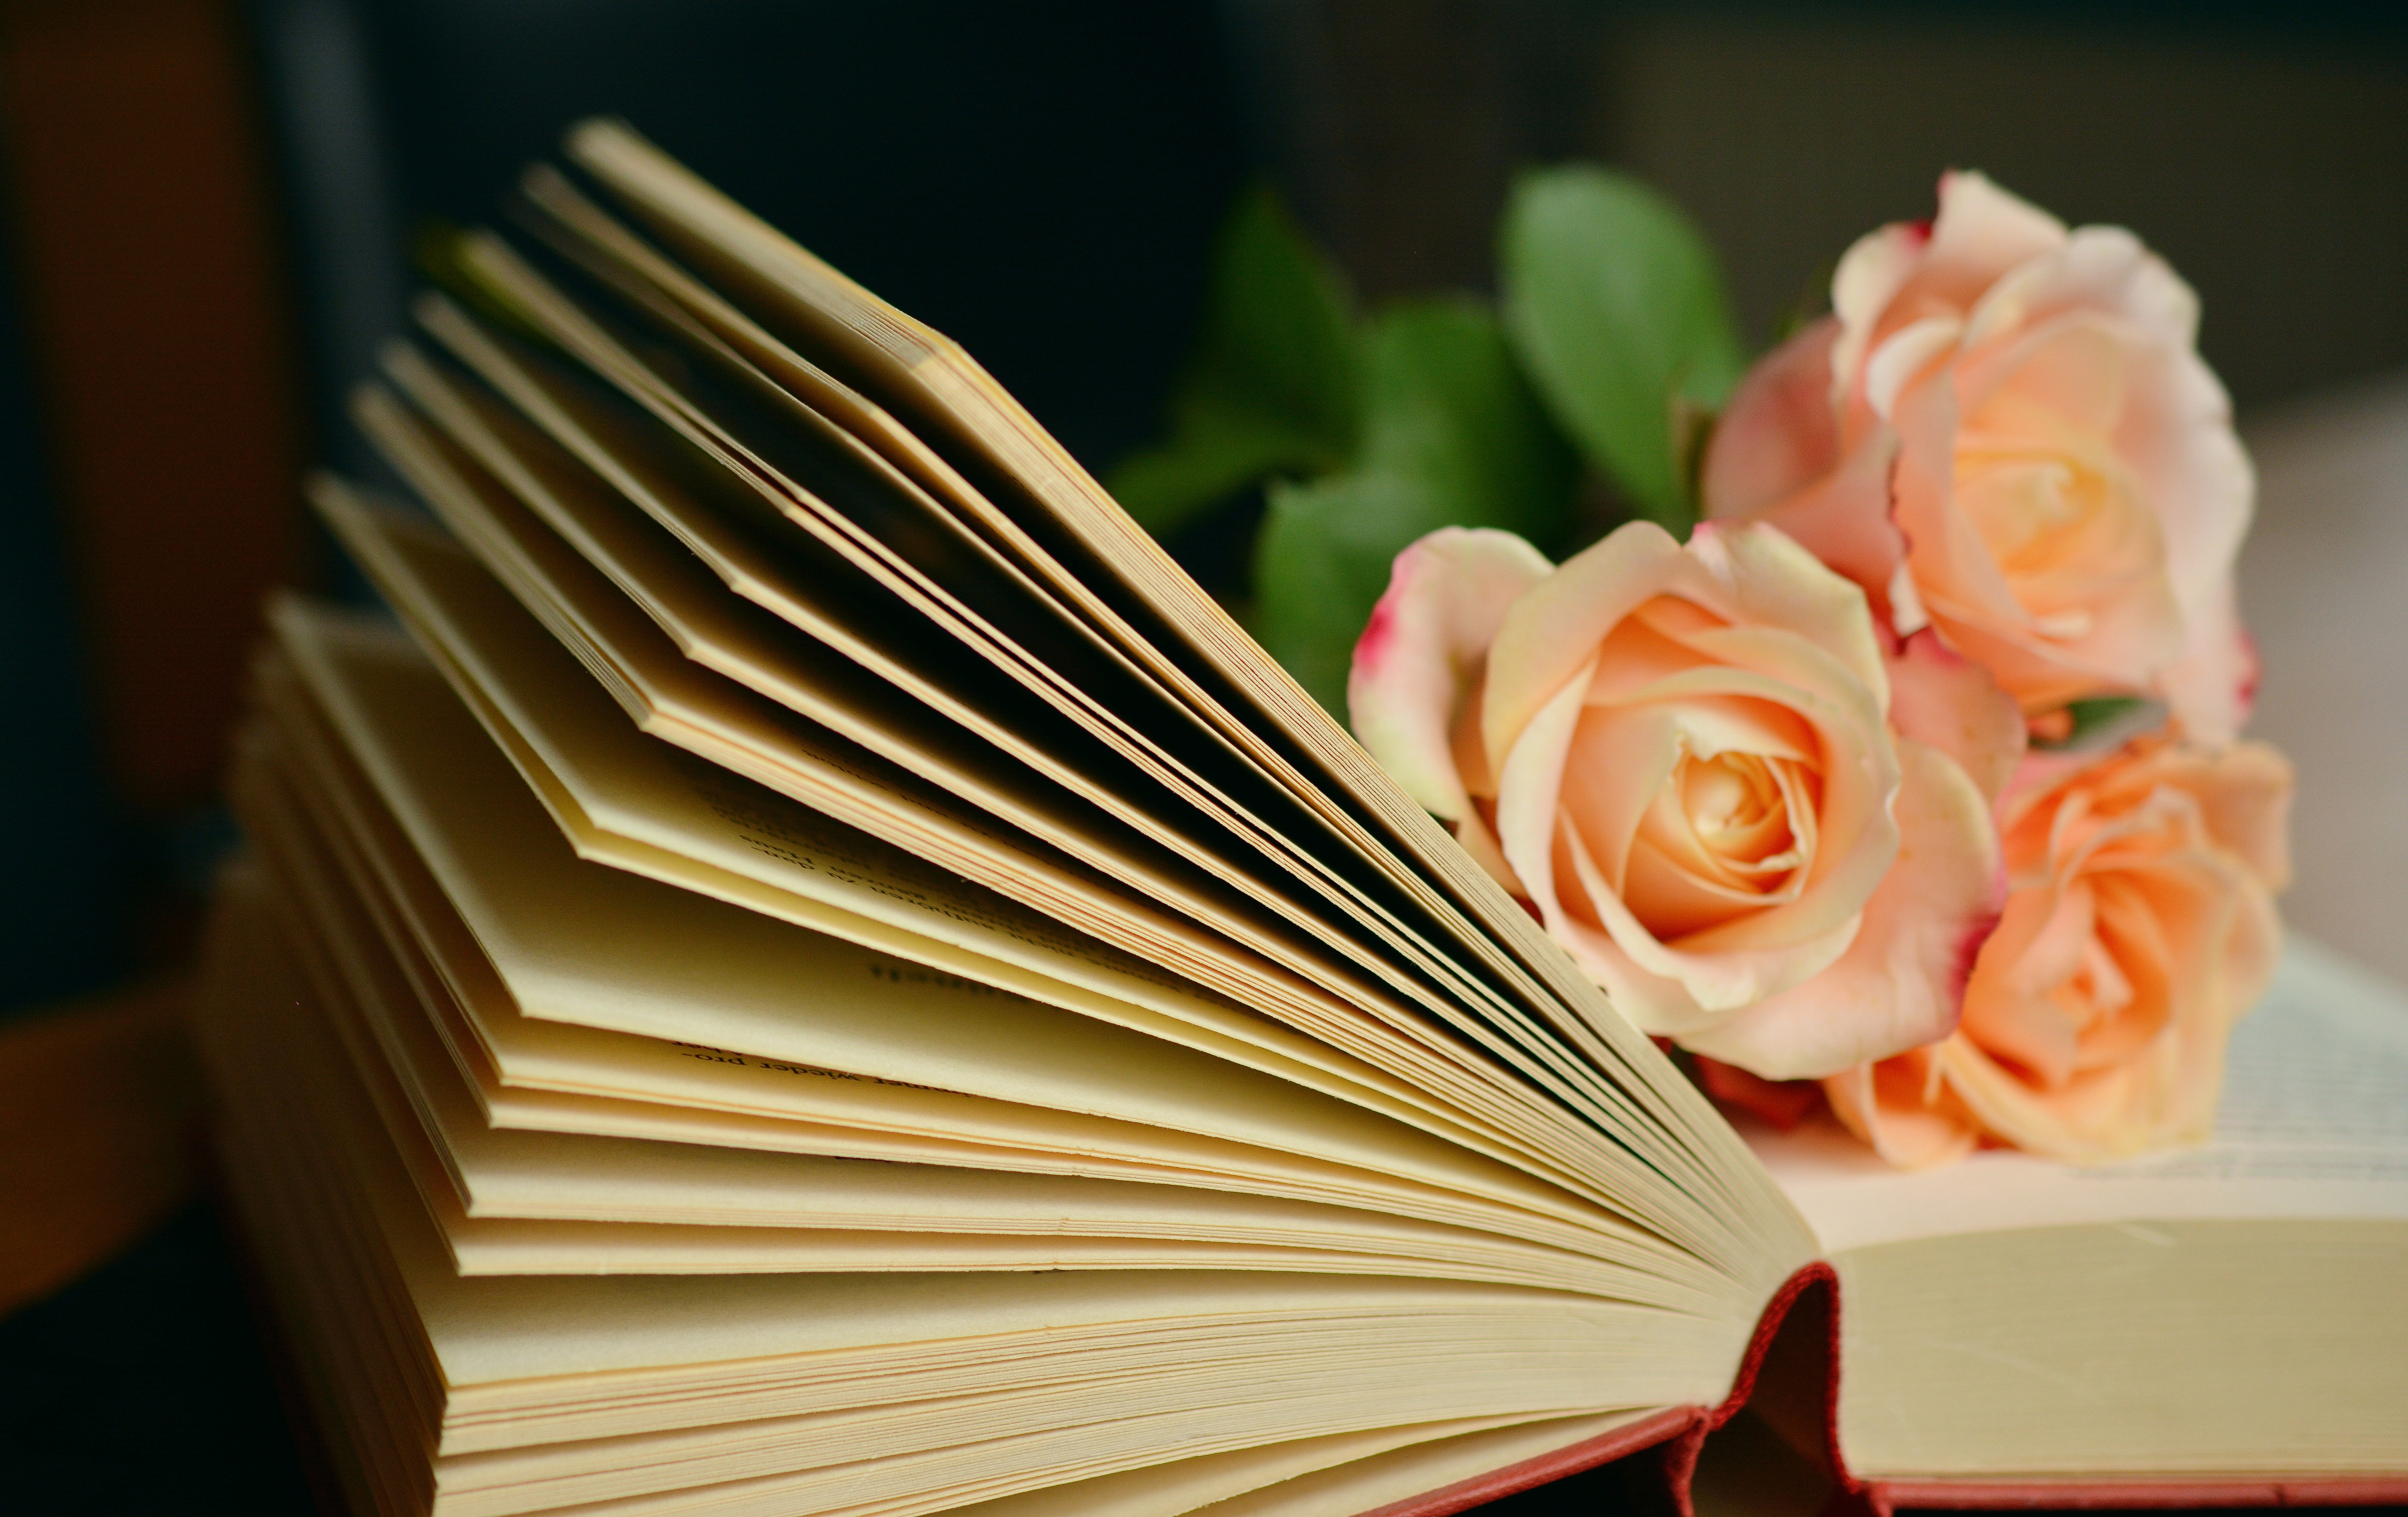
book, read, flower, petal, romantic, paper, close up, pages, roses, art, literature, books, carving, browse, book pages